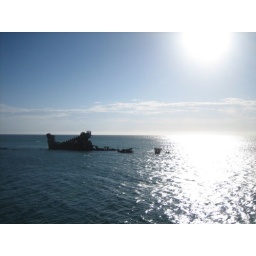
About 15 ships are sunk around Tangalooma providing a sheltered beach and an artificial reef for snorkeling.